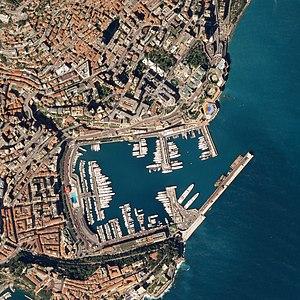
Ayrton Senna da Silva, généralement appelé simplement Ayrton Senna, est un pilote automobile brésilien, né le 21 mars 1960 à São Paulo et mort le 1ᵉʳ mai 1994 à Bologne, à la suite d'un accident lors du Grand Prix de Saint-Marin. Idole au Brésil où son statut a dépassé celui de champion sportif, il est considéré comme l'un des plus grands pilotes de l'histoire de la Formule 1 dont il remporte le titre de champion du monde à trois reprises, en 1988, 1990 et 1991, gagnant 41 Grands Prix et réalisant 65 pole positions durant les onze saisons qu'il a disputées.